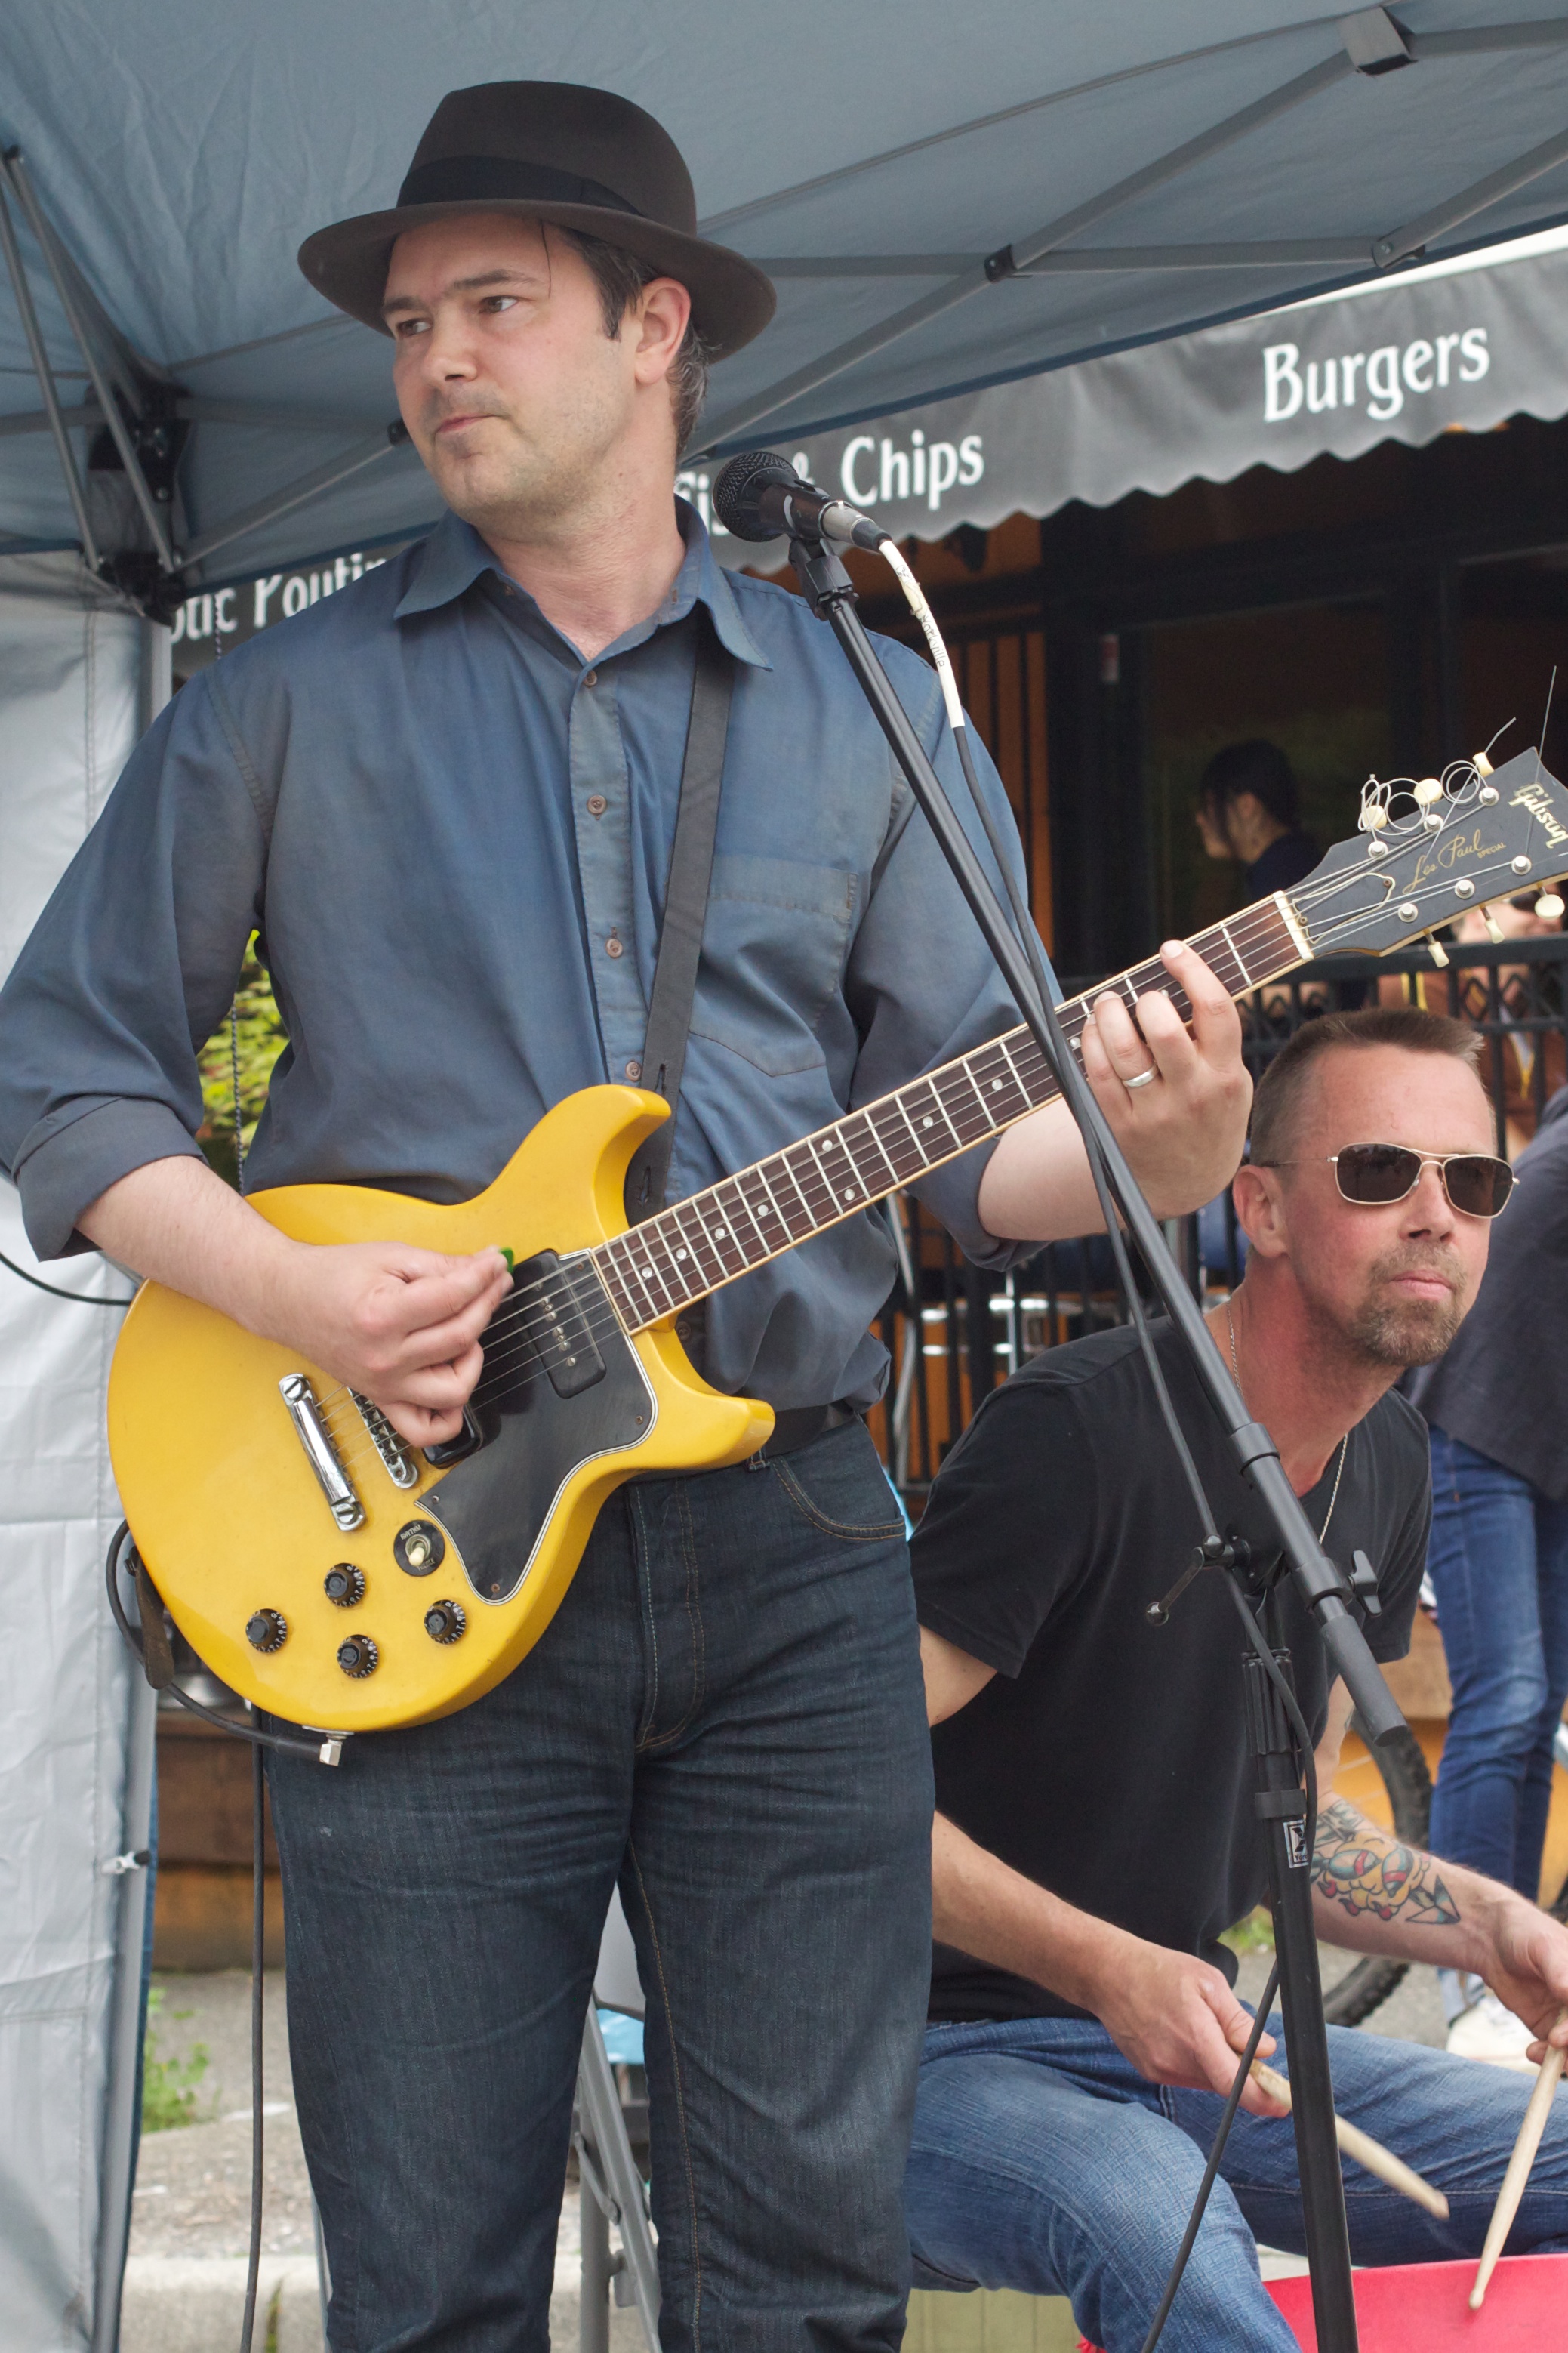
person, music, musician, profession, festival, performance, bassist, singing, guitarist, singer songwriter, social group, musical ensemble